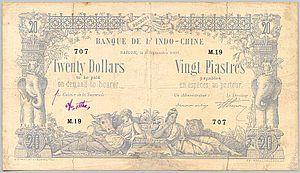
La piastre indochinoise est l'unité monétaire et de compte utilisée dans l'Indochine française entre 1885 et 1952. Elle est divisée en 100 centièmes, chaque centième étant à son tour divisé en 5 sapèques.
La Banque de l’Indochine est une ancienne banque privée française, fondée en 1875.